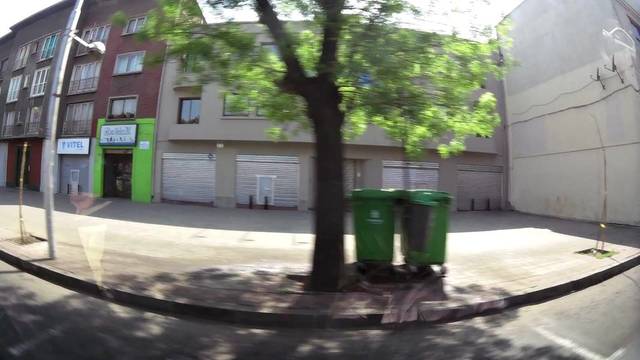
Region: Chile
Coordinates: -33.46, -70.65